Joe Lovitto

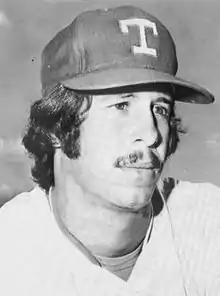
Lovitto in 1974

Joseph Lovitto, Jr. (January 6, 1951 – May 19, 2001) was an American professional baseball player, a center fielder in Major League Baseball who played for the Texas Rangers (1972–1975). He was a switch-hitter and threw right-handed, standing tall and weighing .